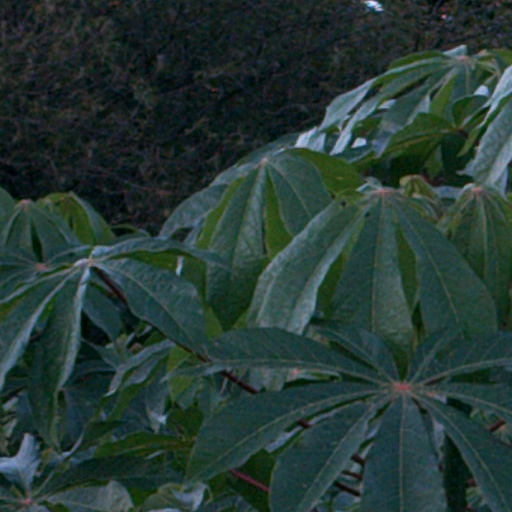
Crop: cassava